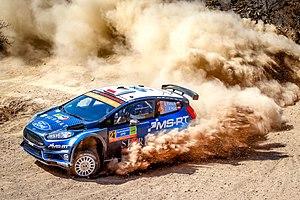
Le Rallye de Mexique 2019 est la 3ᵉ manche du championnat du monde des rallyes 2019. Il se déroule du 7 au 10 mars 2019 sur 21 épreuves spéciales. Alors que c'est sa troisième apparition avec une Citroën C3 WRC, le duo Sébastien Ogier et Julien Ingrassia s'impose pour la cinquième fois au Mexique et engrange le maximum de points possibles avec 30 unités.